Allianz Parque

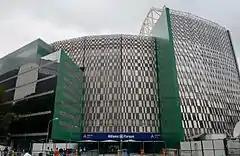
Allianz Parque facade, February 2015

On September 3, 2014, the architectural design of the arena received the Master Award at the 11th edition of the Grand Prix of Corporate Architecture, considered one of the most important architecture awards in Latin America. The arena also received the Sports Spotlight Award, category "Completed Work". The award was based on two evaluation criteria: architectural quality and benefits of the project for the region, noting various sectors of activity, such as health, education, sports, hotels, offices, etc.